Betty Blue

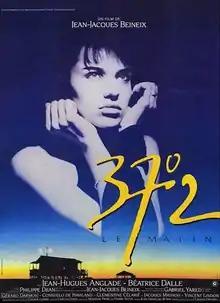
Theatrical release poster

Betty Blue is a 1986 French erotic psychological drama film written and directed by Jean-Jacques Beineix, based on the 1985 novel "37°2 le matin" by Philippe Djian. The film stars Jean-Hugues Anglade and Béatrice Dalle. It was the eighth highest-grossing film of 1986 in France.